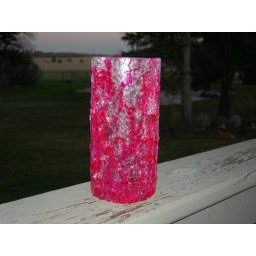
cut wine bottle covered in clear tempered and &amp;quot;painted&amp;quot;